Woodbridge Farmstead

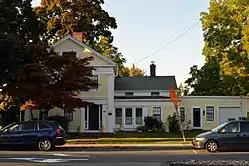

The Woodbridge Farmstead is a historic house at 495 Middle Turnpike East in Manchester, Connecticut. Built about 1835, it is a well-preserved example of a Greek Revival farmhouse, with a history of ownership by a single family extending over more than 150 years. It was listed on the National Register of Historic Places in 1999.